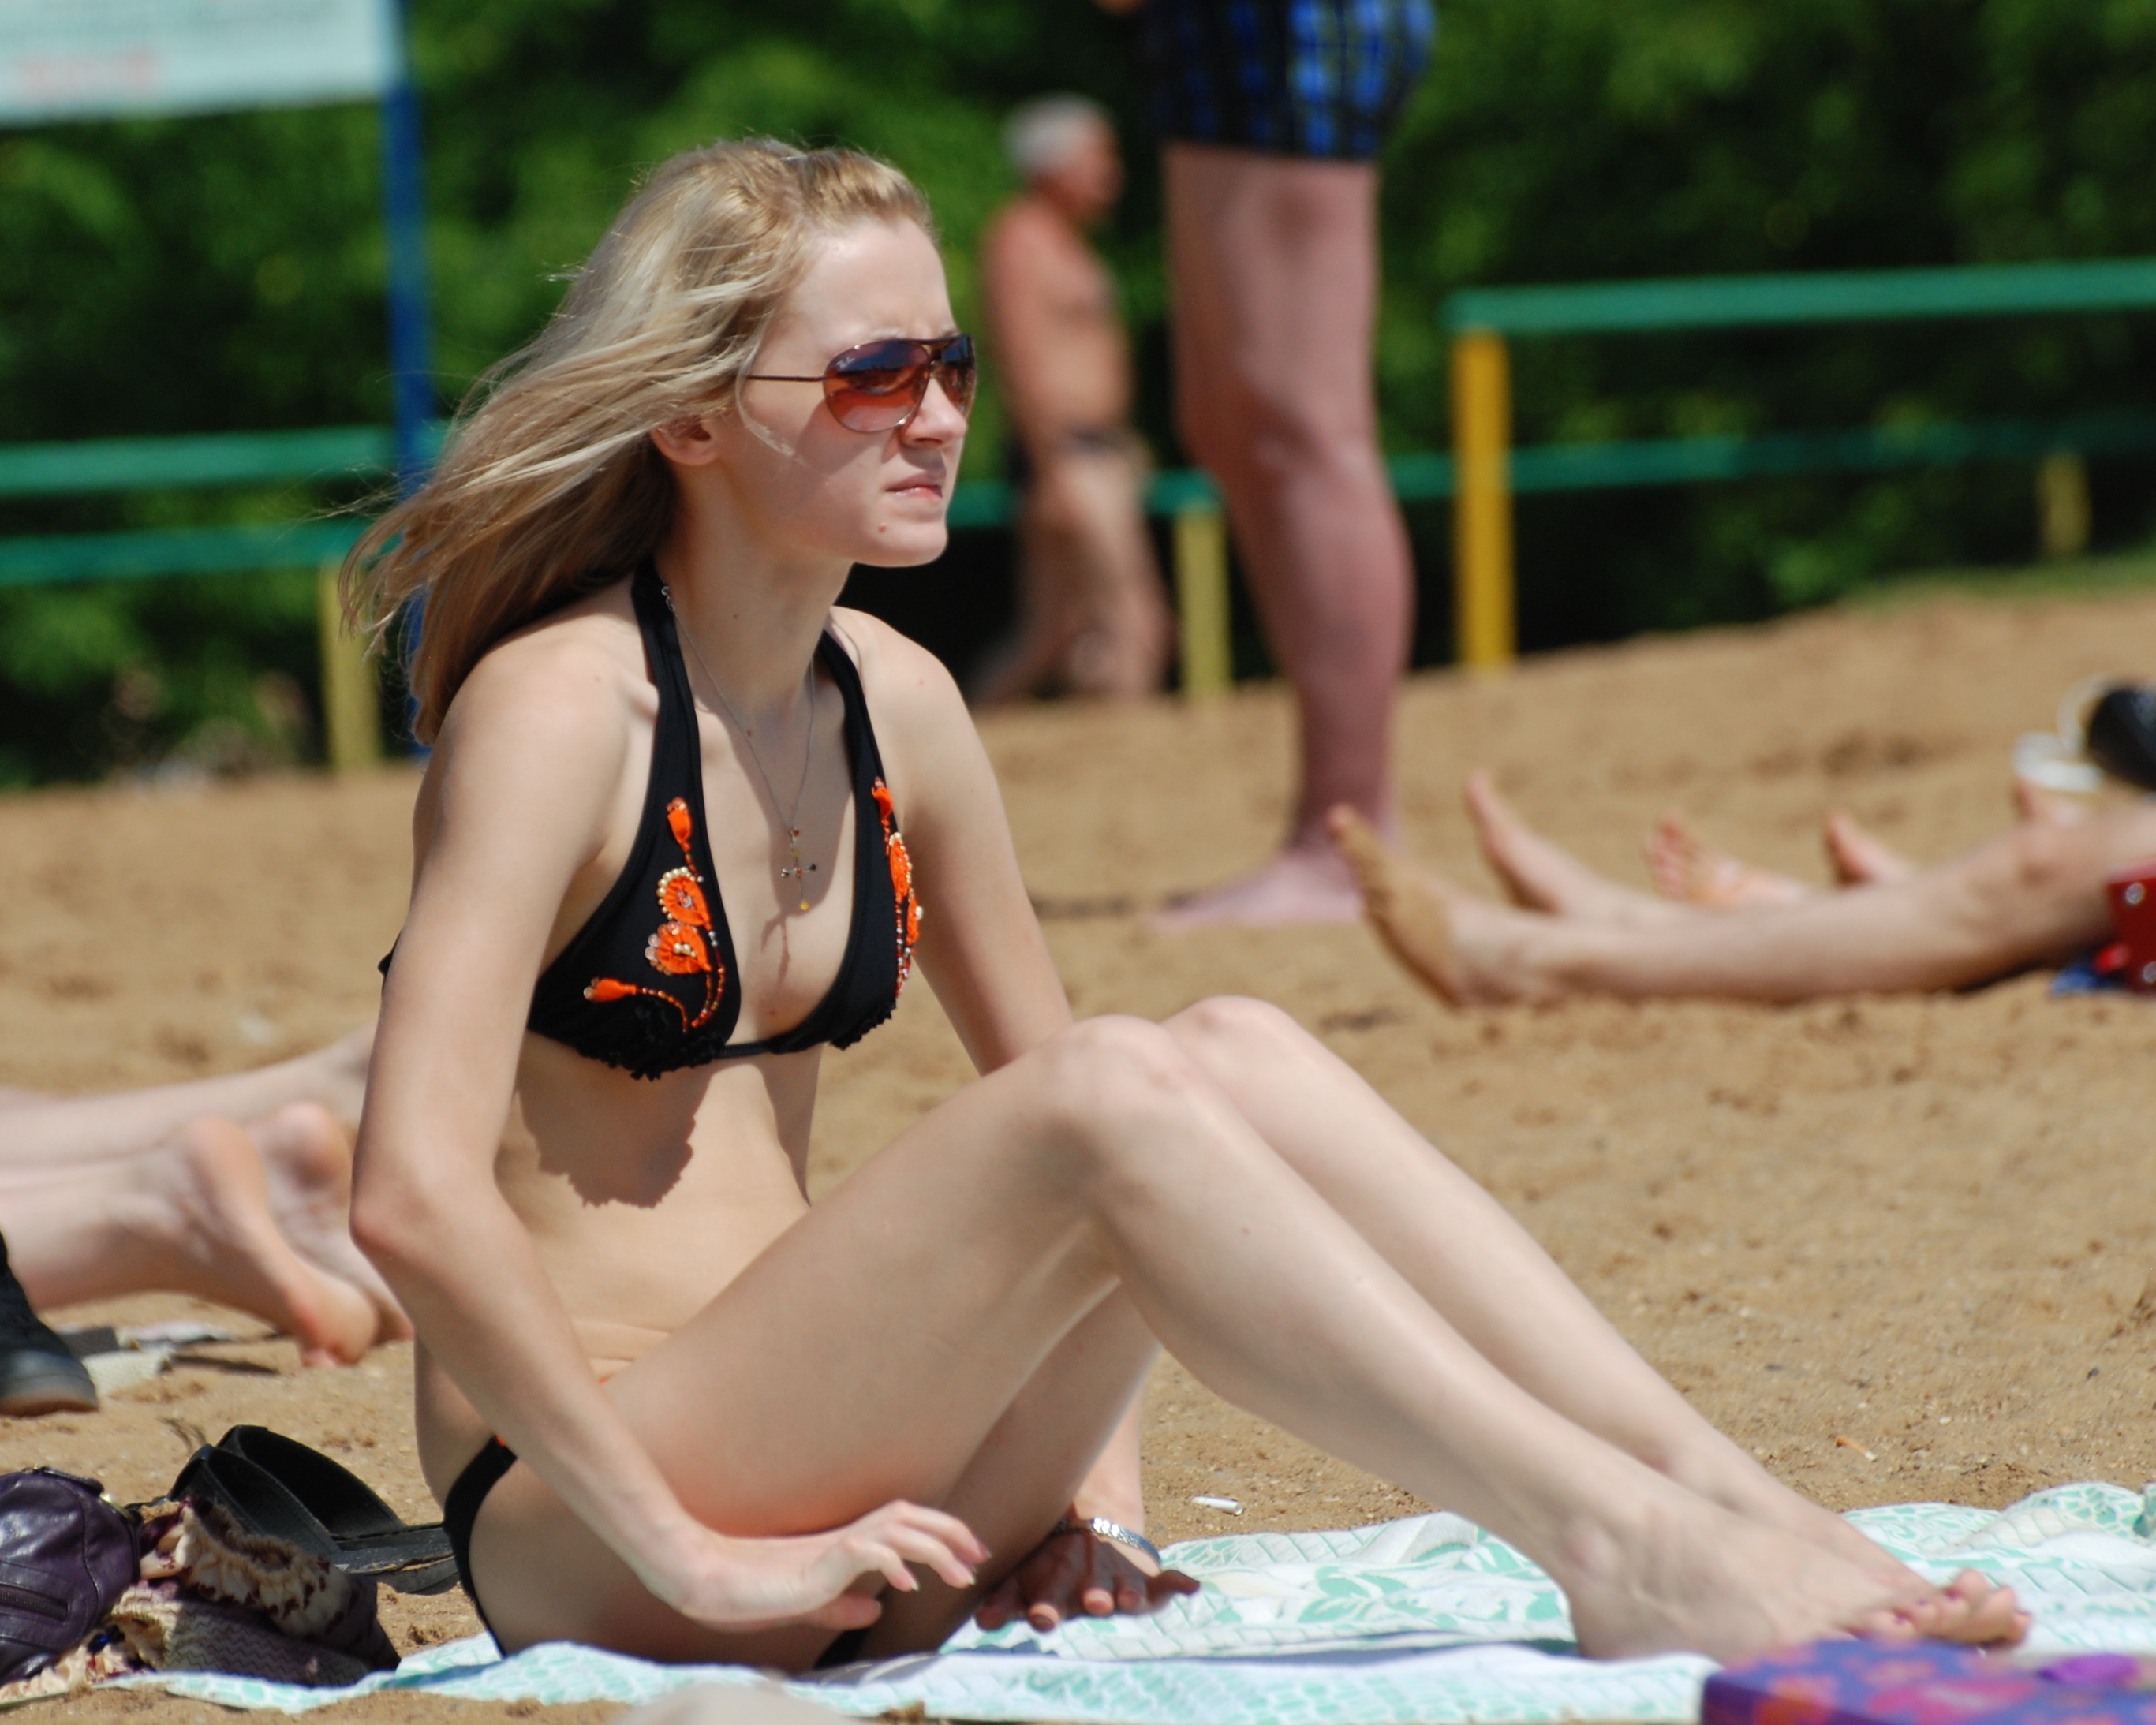
beach, people, girl, woman, city, vacation, pond, leg, model, nikon, clothing, lady, swimwear, human body, candid, girls, beauty, moscow, russia, d80, moskau, nikond80, moscou, artisawoman, human positions, sun tanning, physical fitness